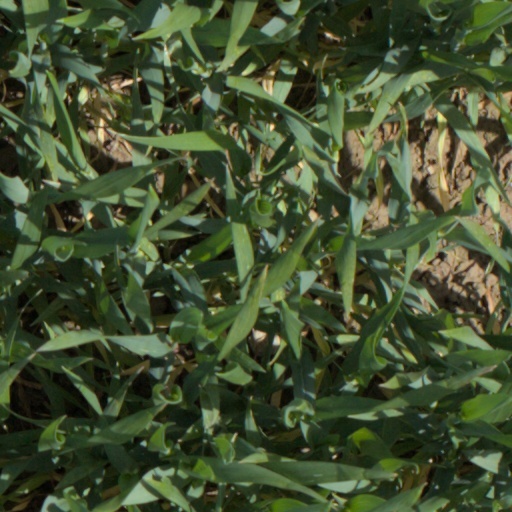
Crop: wheat